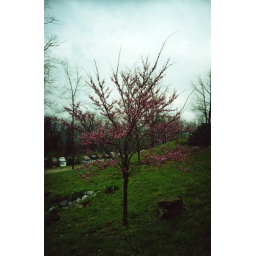
Spring blossoms behind Mills Hall against the green grass and wet sky.